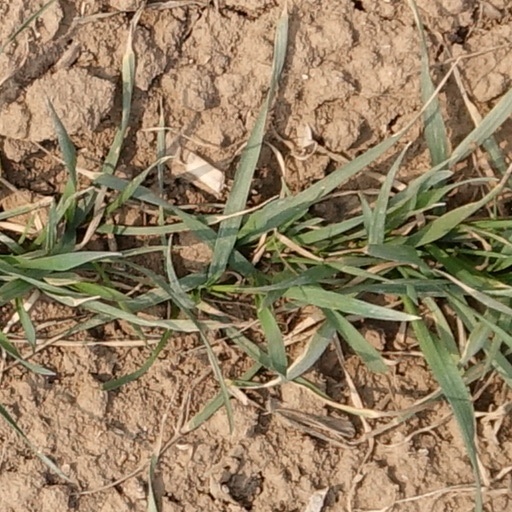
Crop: wheat